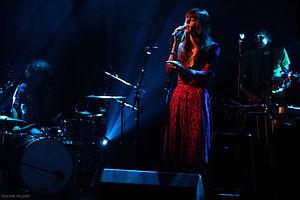
Marie Modiano, chanteuse française, en concert à Fri-Son, Fribourg, Suisse.
Marie Modiano, née le 1ᵉʳ septembre 1978 à Paris, est une chanteuse et écrivain française.